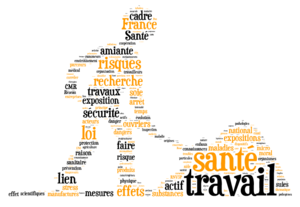
La santé au travail en France
La santé au travail est une démarche interdisciplinaire, associant employés et employeurs, dans le but de créer un lieu de travail favorable à la santé et notamment de lutter contre le harcèlement au travail et contre la « discrimination salariale selon l’état de santé ».